Factotum (film)

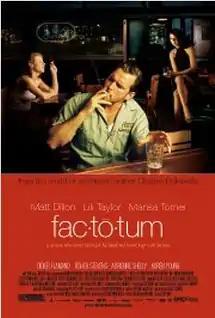
Theatrical release poster

Factotum is a 2005 French-Norwegian dark comedy-drama film co-written and directed by Bent Hamer, adapted from the 1975 novel of the same name by Charles Bukowski. It stars Matt Dillon as Bukowski's alter ego, Henry Chinaski. Although events in the book take place in Los Angeles in the 1940s, the film has a contemporary setting.